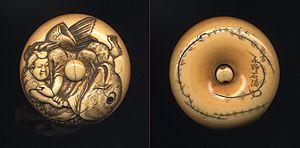
Le netsuke est un objet vestimentaire traditionnel japonais servant à maintenir les sagemono. Le mot se décompose étymologiquement en ne, et tsuke.